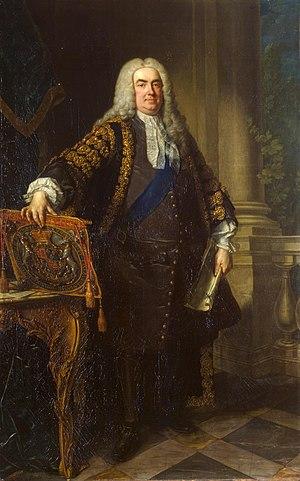
Henry Fielding, romancier anglais du XVIIIᵉ siècle, auteur en particulier de Joseph Andrews et de Histoire de Tom Jones, enfant trouvé, est né dans le Somerset le 22 avril 1707 et mort à Lisbonne le 14 octobre 1754. Son enfance, passée avec ses frères et sœurs à la campagne dans le riche manoir du Dorset acheté par la famille, a été plutôt heureuse. La mort de sa mère et le remariage du père alors qu'il a onze ans bouleverse la vie de la fratrie, sans doute rudoyée par la marâtre, et la grand-mère maternelle engage une procédure pour obtenir sa garde. Désormais, c'est auprès d'elle que Fielding passera ses vacances, car il est scolarisé au collège d'Eton où il se fait des amis qui lui seront fidèles en toutes occasions.
La faction Cobhamite était une faction politique britannique du XVIIIe siècle construite autour de Richard Temple et ses partisans. Le groupe comprenait les futurs premiers ministres William Pitt l'Ancien et George Grenville. Ils avaient une philosophie Whig générale et étaient au début partisans du Premier ministre Robert Walpole mais sont ensuite devenus des opposants à son administration.
Le Château d'Indolence, poème allégorique, écrit en imitation de Spenser est un poème de James Thomson paru en 1748.